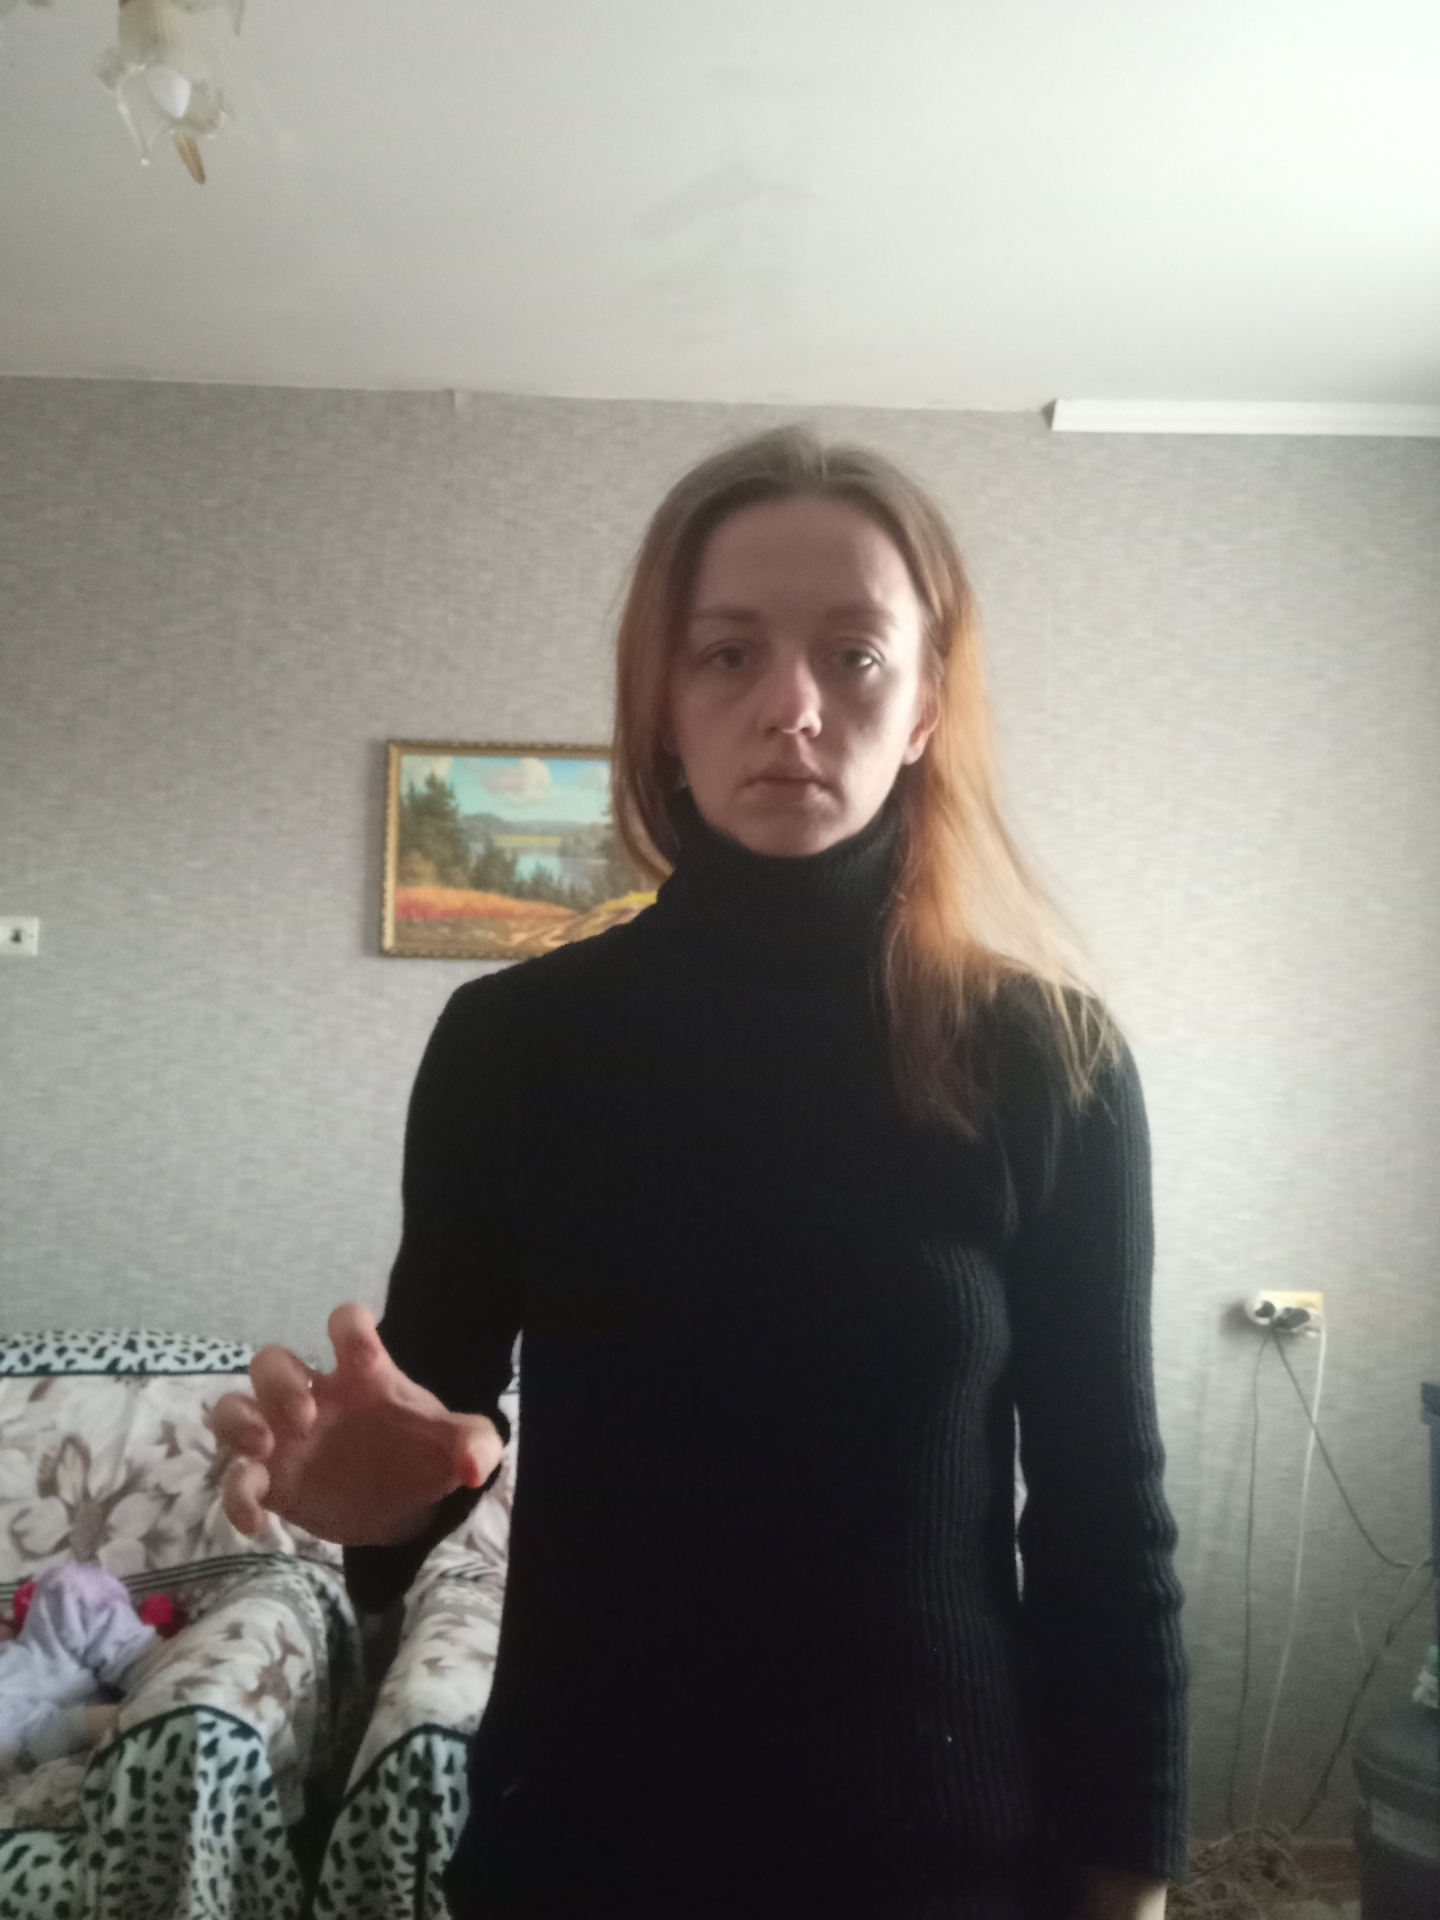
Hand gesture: grabbing